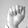
ASL letter: A